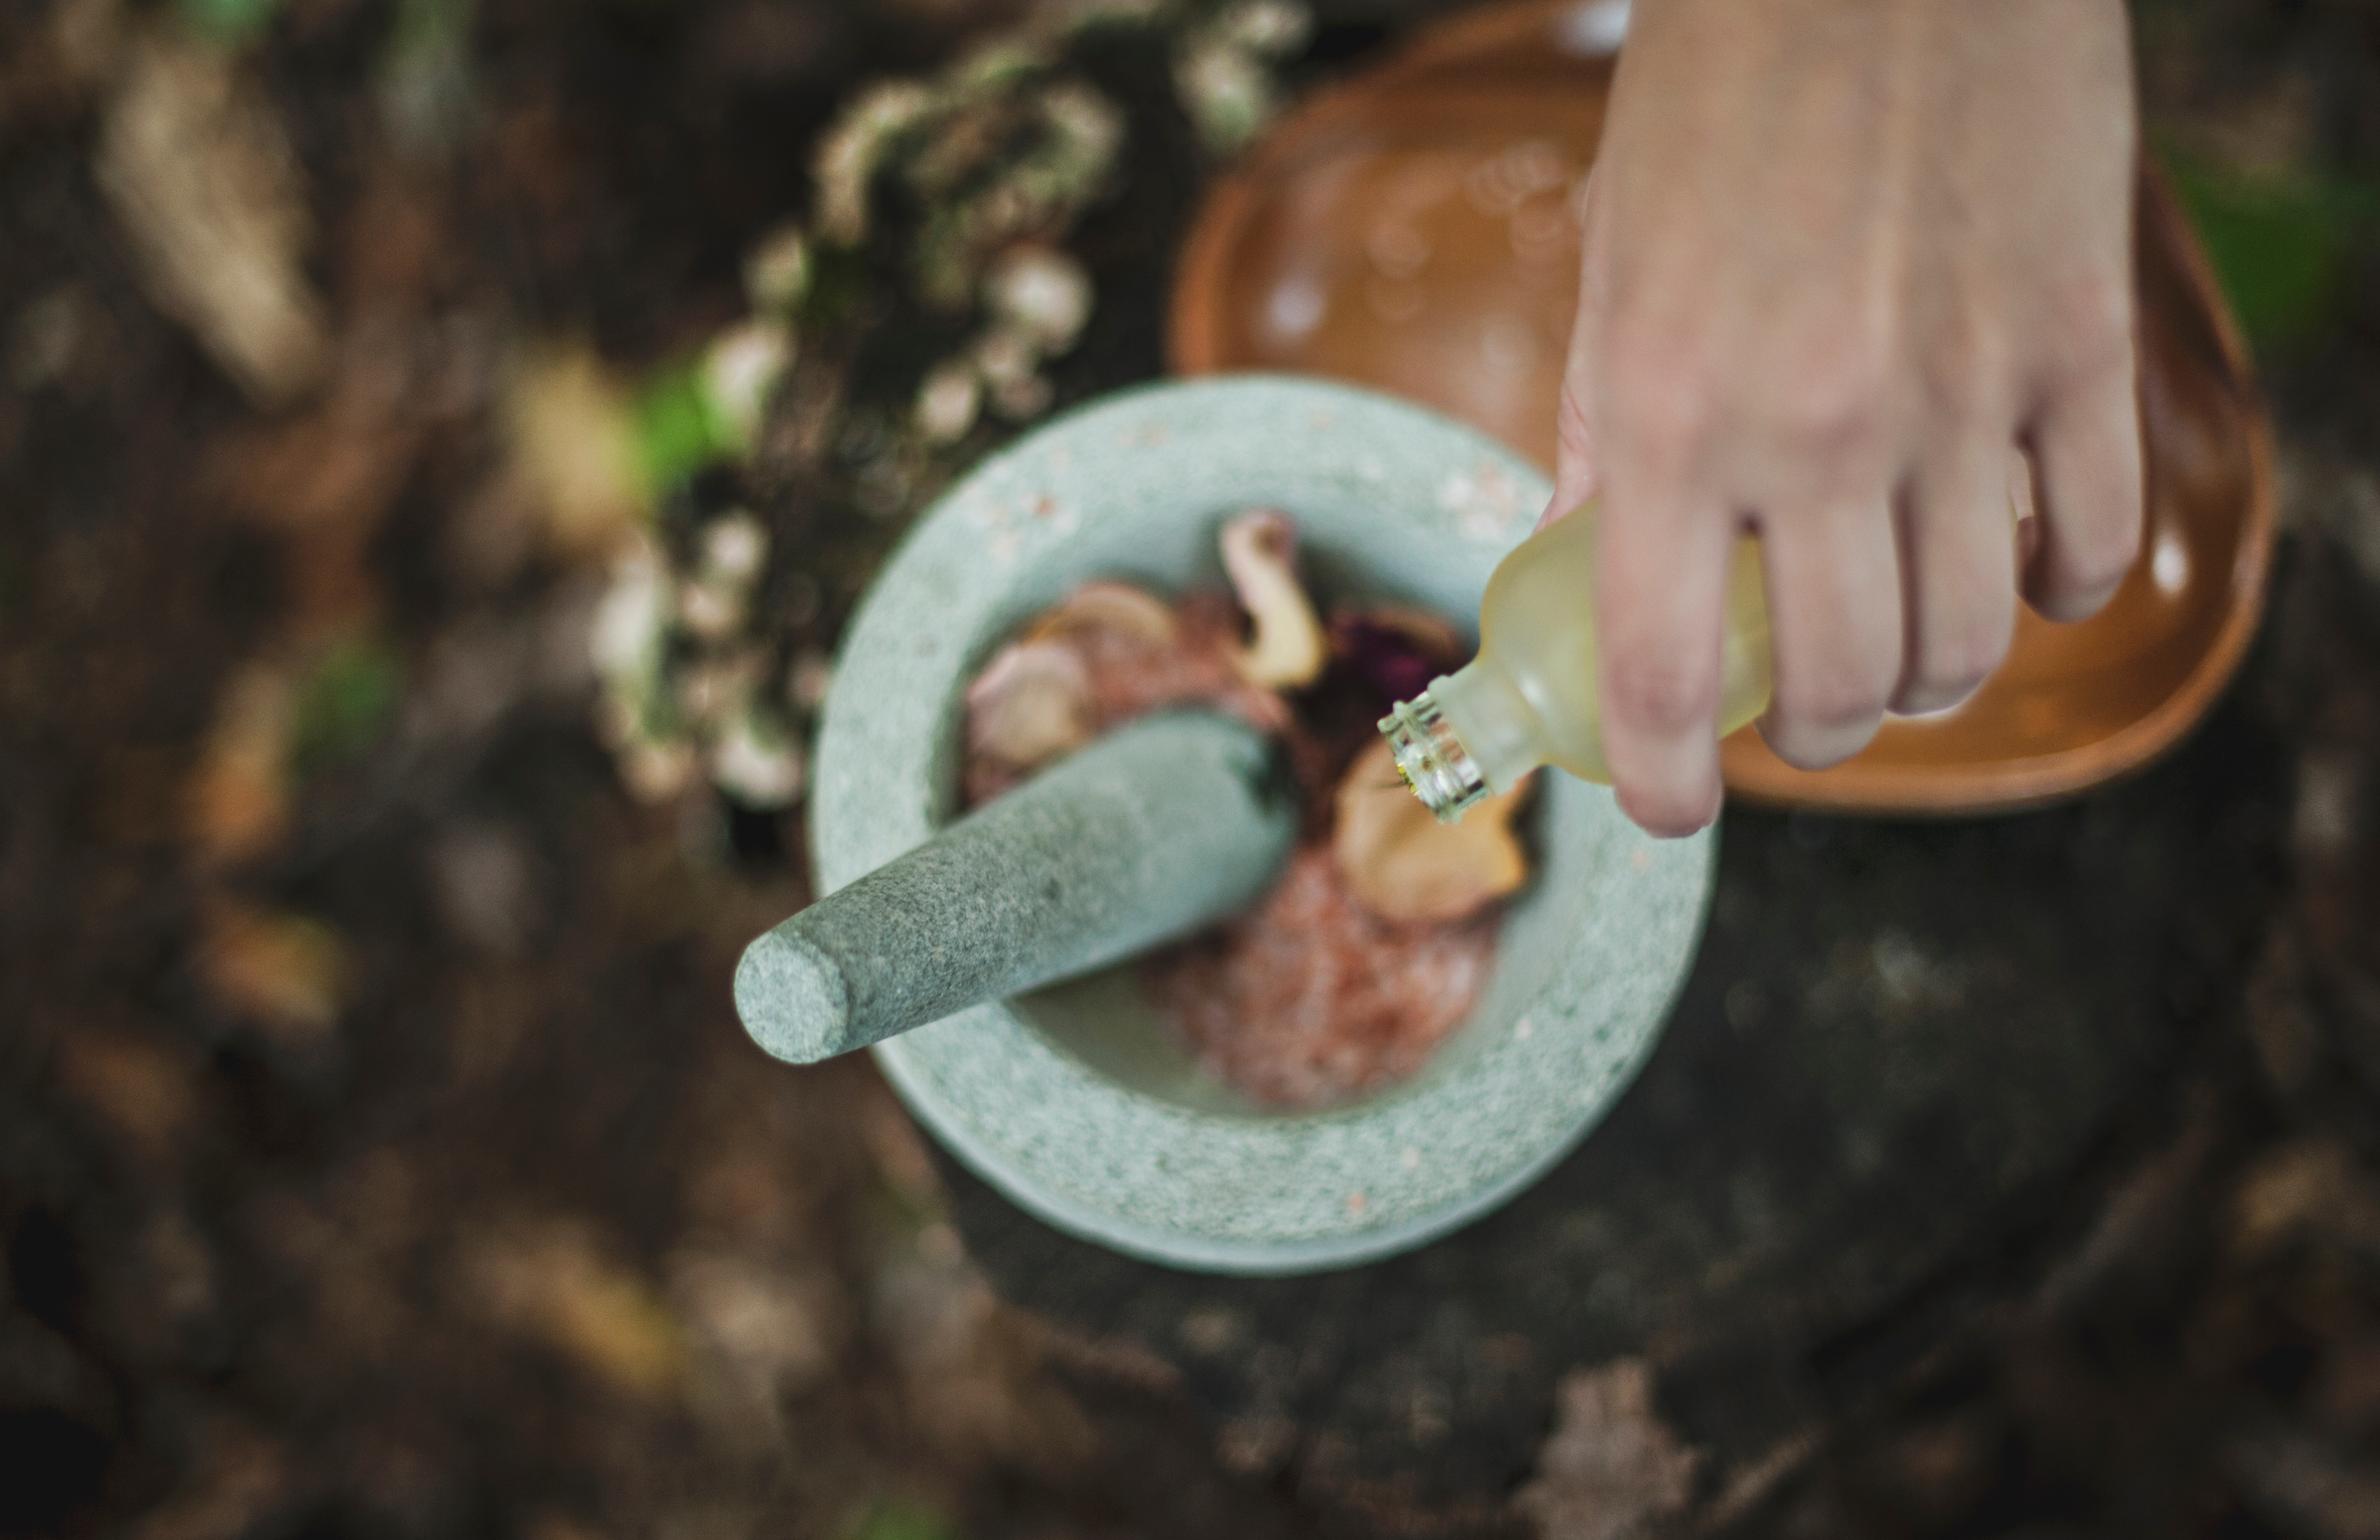
hand, flower, close up, macro photography, fashion accessory